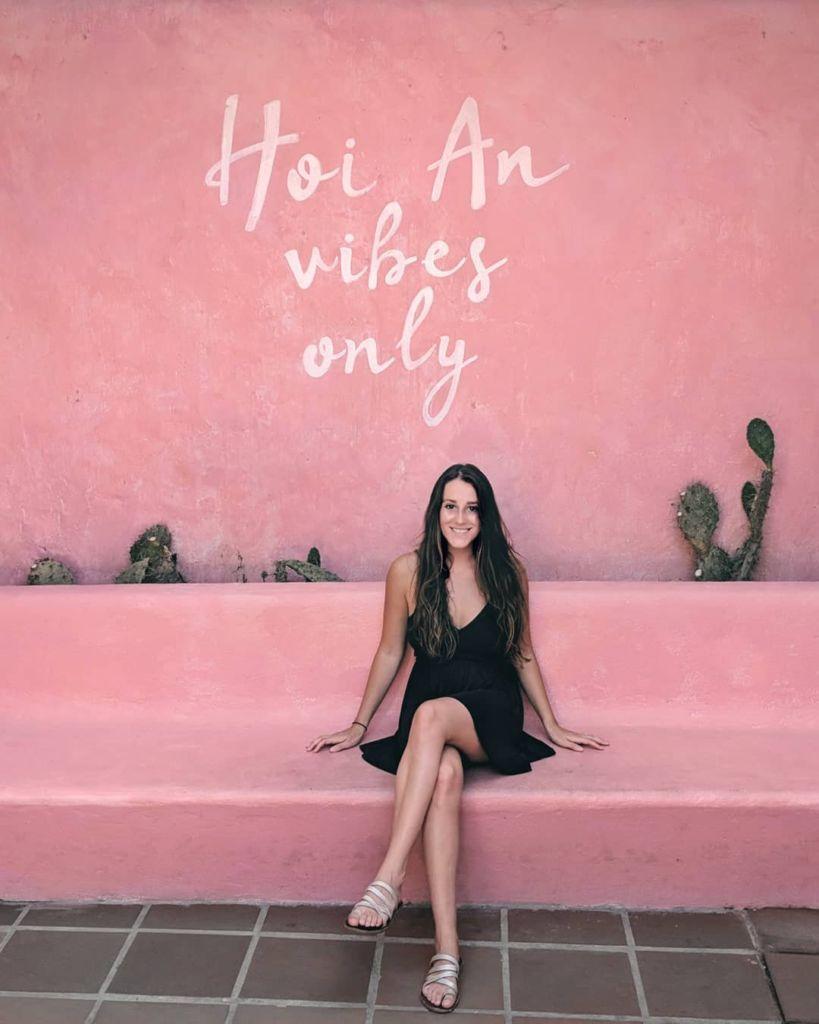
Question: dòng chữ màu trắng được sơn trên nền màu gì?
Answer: màu hồng